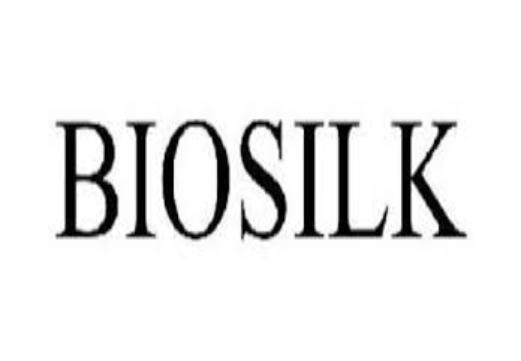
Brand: Biosilk
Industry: Necessities